3D printing speed

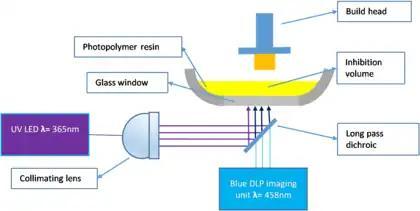
Rapid Continuous additive manufacturing by inhibition patterning

Due to the mentioned effects, the printing speed with SLA methods is limited to a few millimeters to several centimeters per hour. To address this problem a system of two light sources is used, one for polymerization and one for inhibiting the polymerization to avoid adhesion and as a result print faster. This method allows us to speed up the process up to 200 cm/hr. Moreover, by controlling the intensity of each pixel in the setup topographical patterning can be created in a single exposure with no stage translation.